Coronation of Charles V

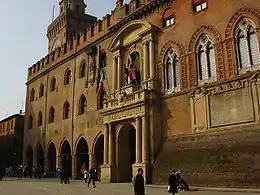
Palazzo d'Accursio in Bologna where Charles V and Pope Clement VII lodged in 1529–30 on the occasion of the coronation.

Nobility and laymen prepared during the last months of 1529 to host the Pope and the future Emperor with their very extensive retinues. The city became a sort of stage theatre of the world, where the crafts and artistic skills of the Bolognese were put to the test. It was a prestigious occasion that received positive reviews, although no one had predicted that the guests would stay as long as they did. Clement VII arrived in Bologna on October 20, 1529, crossing the lands of his state: official sources of the time wrote that the Pope was splendidly received, but not without reservations from the populace, due to the taxes he imposed to mount a crusade against the Turks. Charles V travelled by sea from Barcelona to Genoa and continued on to Piacenza, Reggio Emilia, Castelfranco Emilia and Borgo Panigale to reach Bologna the following November 5: " "... upon his arrival the emperor had all the artillery unloaded, and on the square in front of the Palace of the Podestà a fountain was installed in the shape of a black eagle in the middle of two lions. The eagle poured red wine all day long, one of the lions poured white wine, and the other water. And it was a very gratifying thing to the Landsknechte, who nearby roasted a whole beef full of different animals with golden horns and feet. And from the pacala was thrown bread, cheese and meat..."". Pope Clement and Emperor Charles both lodged at the Palazzo Pubblico, today Palazzo d'Accursio, in adjoining rooms that allowed the sovereigns and their main representatives to meet frequently between the various events and ceremonies. On January 30, 1530, the date of the coronation was agreed for the following February 24 (the Emperor's birthday). The choice of place fell on the Basilica of San Petronio, the largest and most spacious religious building, deeply rooted in the tradition of the city of Bologna.